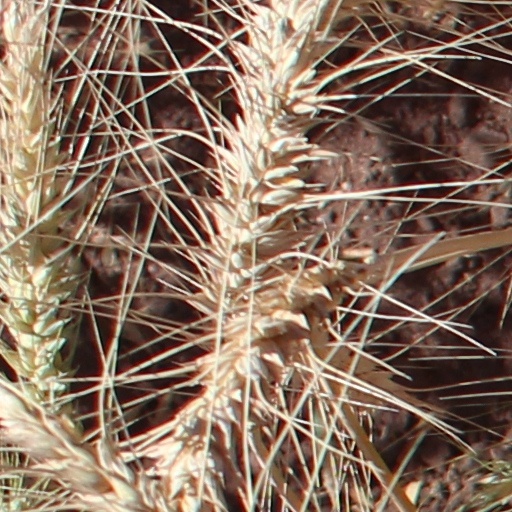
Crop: wheat